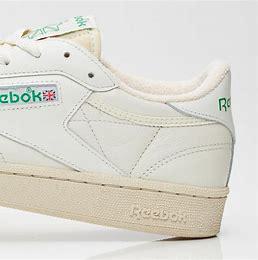
Brand: Reebok
Model: Club C 85